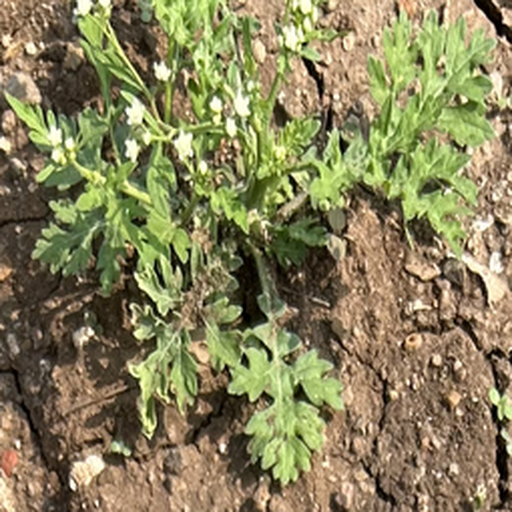
Weed species: Gajar_gavat_(Parthenium hysterophorus)